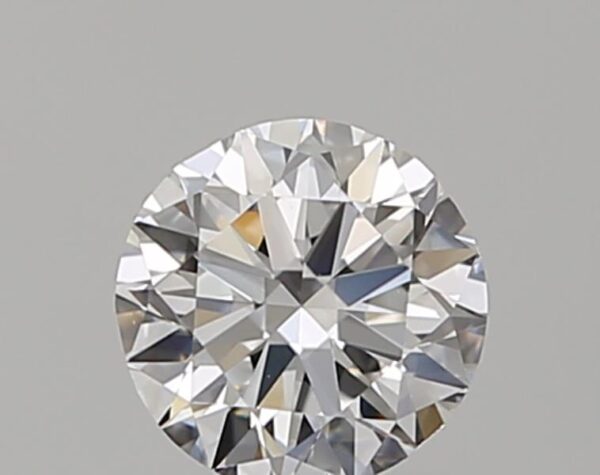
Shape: round
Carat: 0.5
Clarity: VS2
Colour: D
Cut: GD
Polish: EX
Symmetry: VG
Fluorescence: M
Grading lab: GIA
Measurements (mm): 4.93 x 5.01 x 3.1